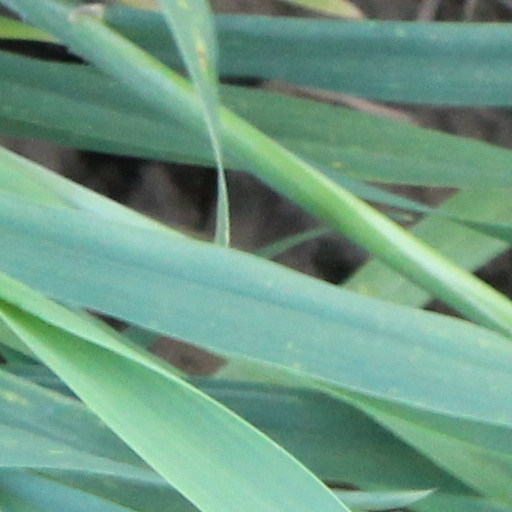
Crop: wheat